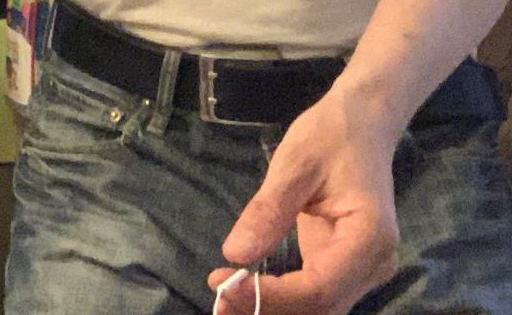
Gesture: no_gesture